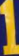
Number: 1